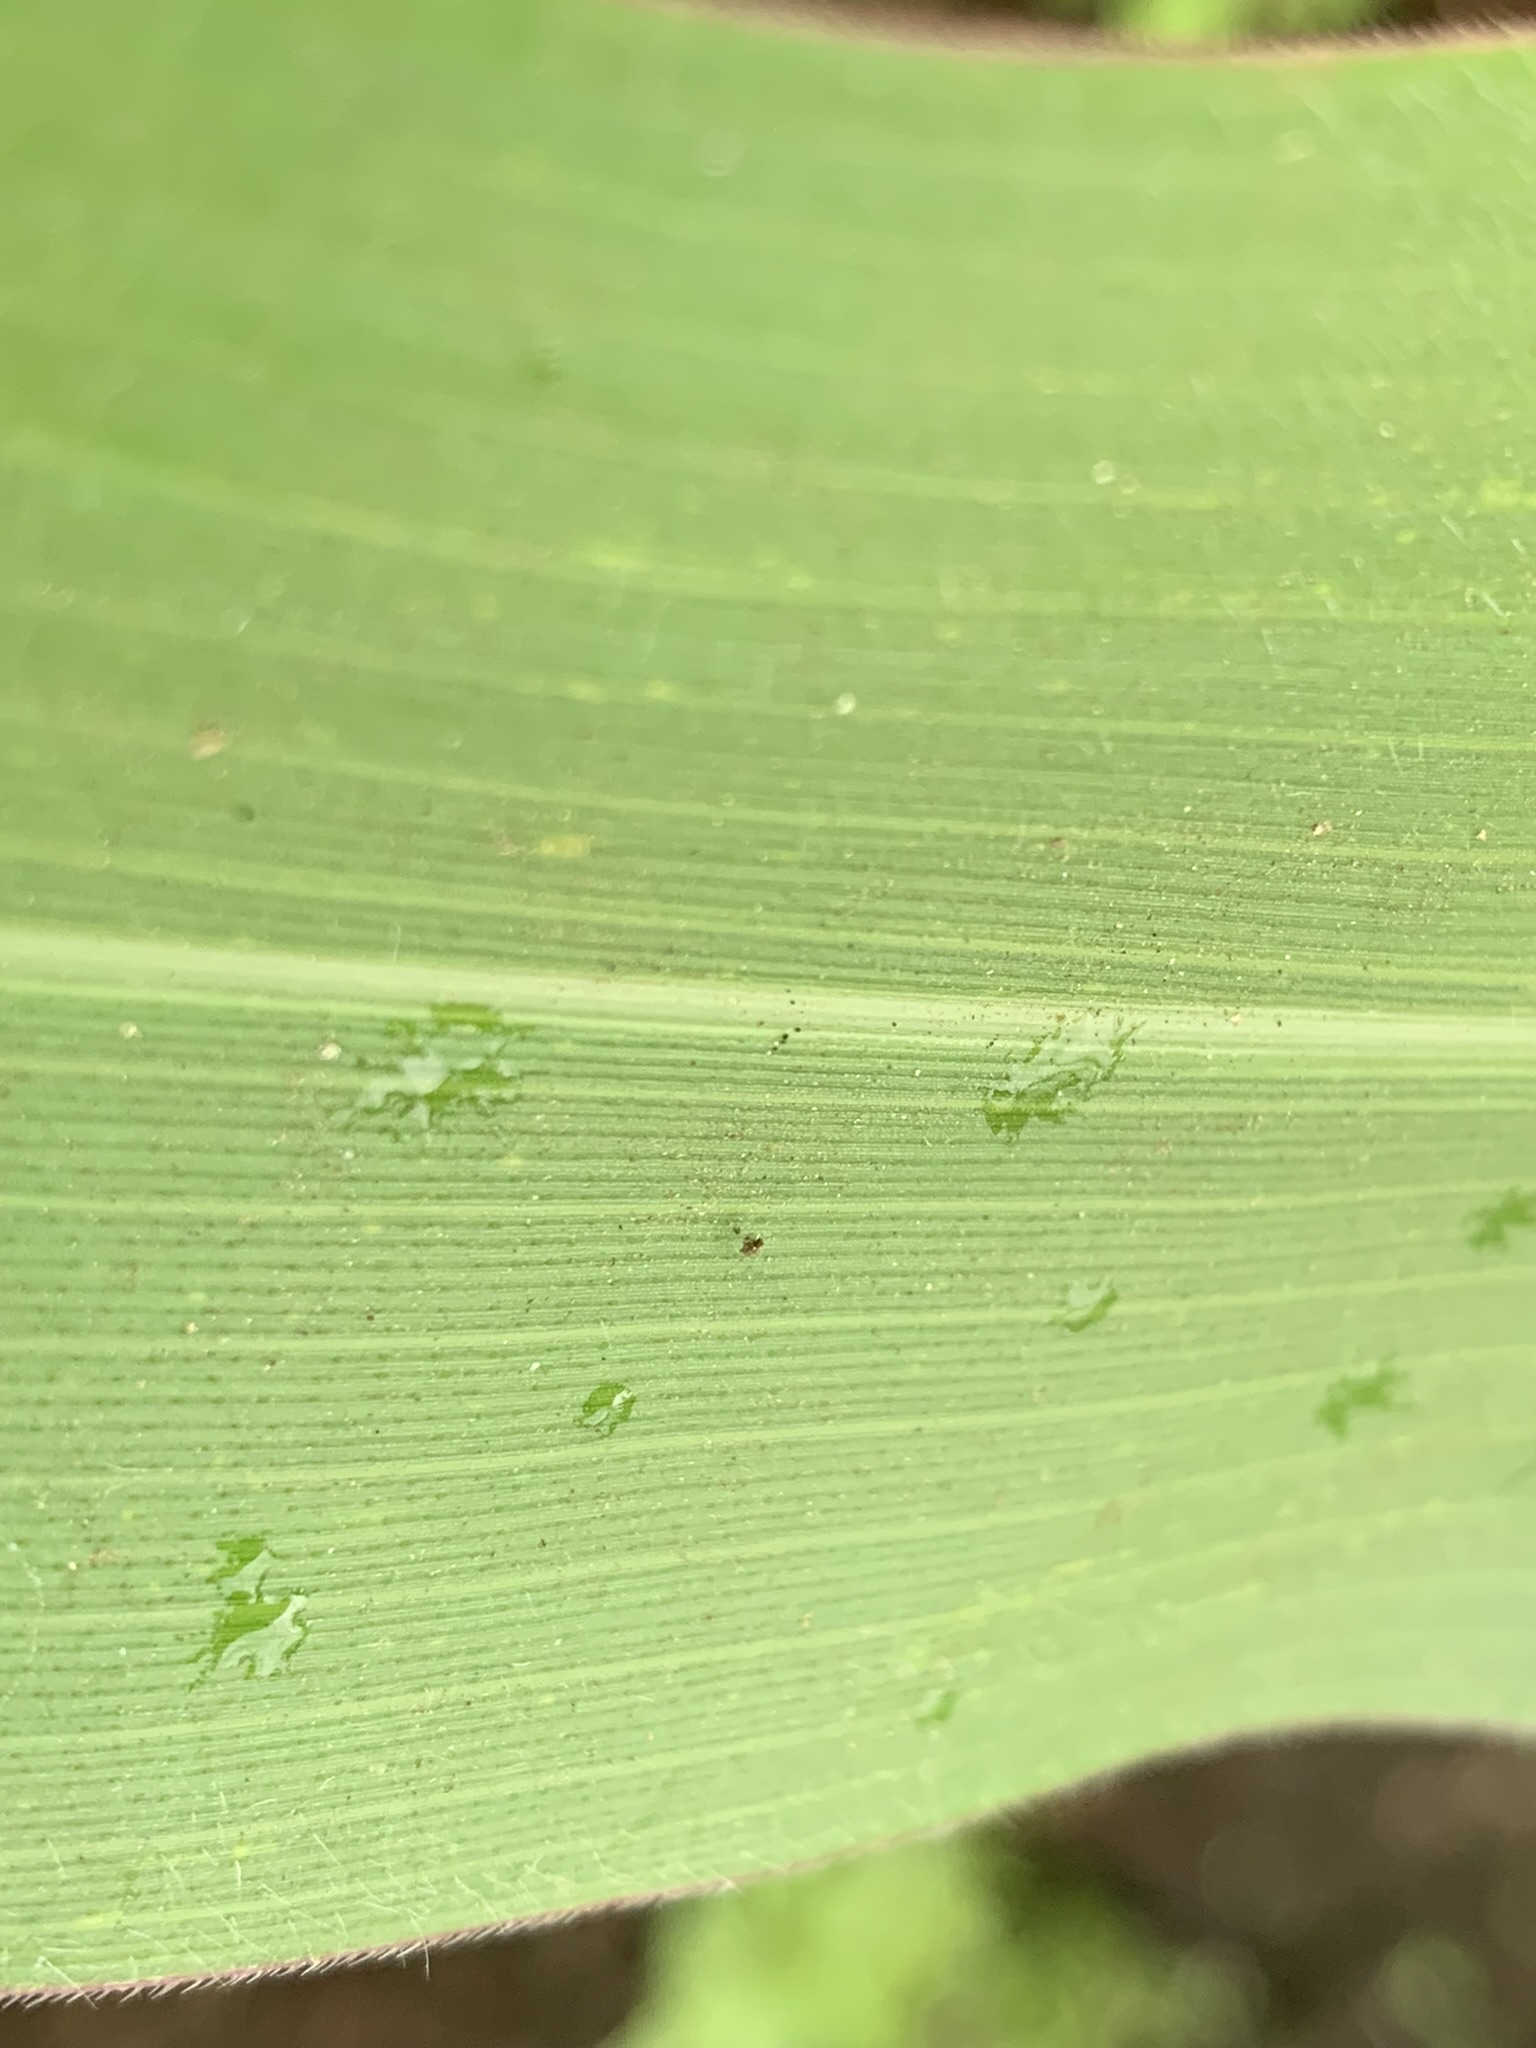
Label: Healthy